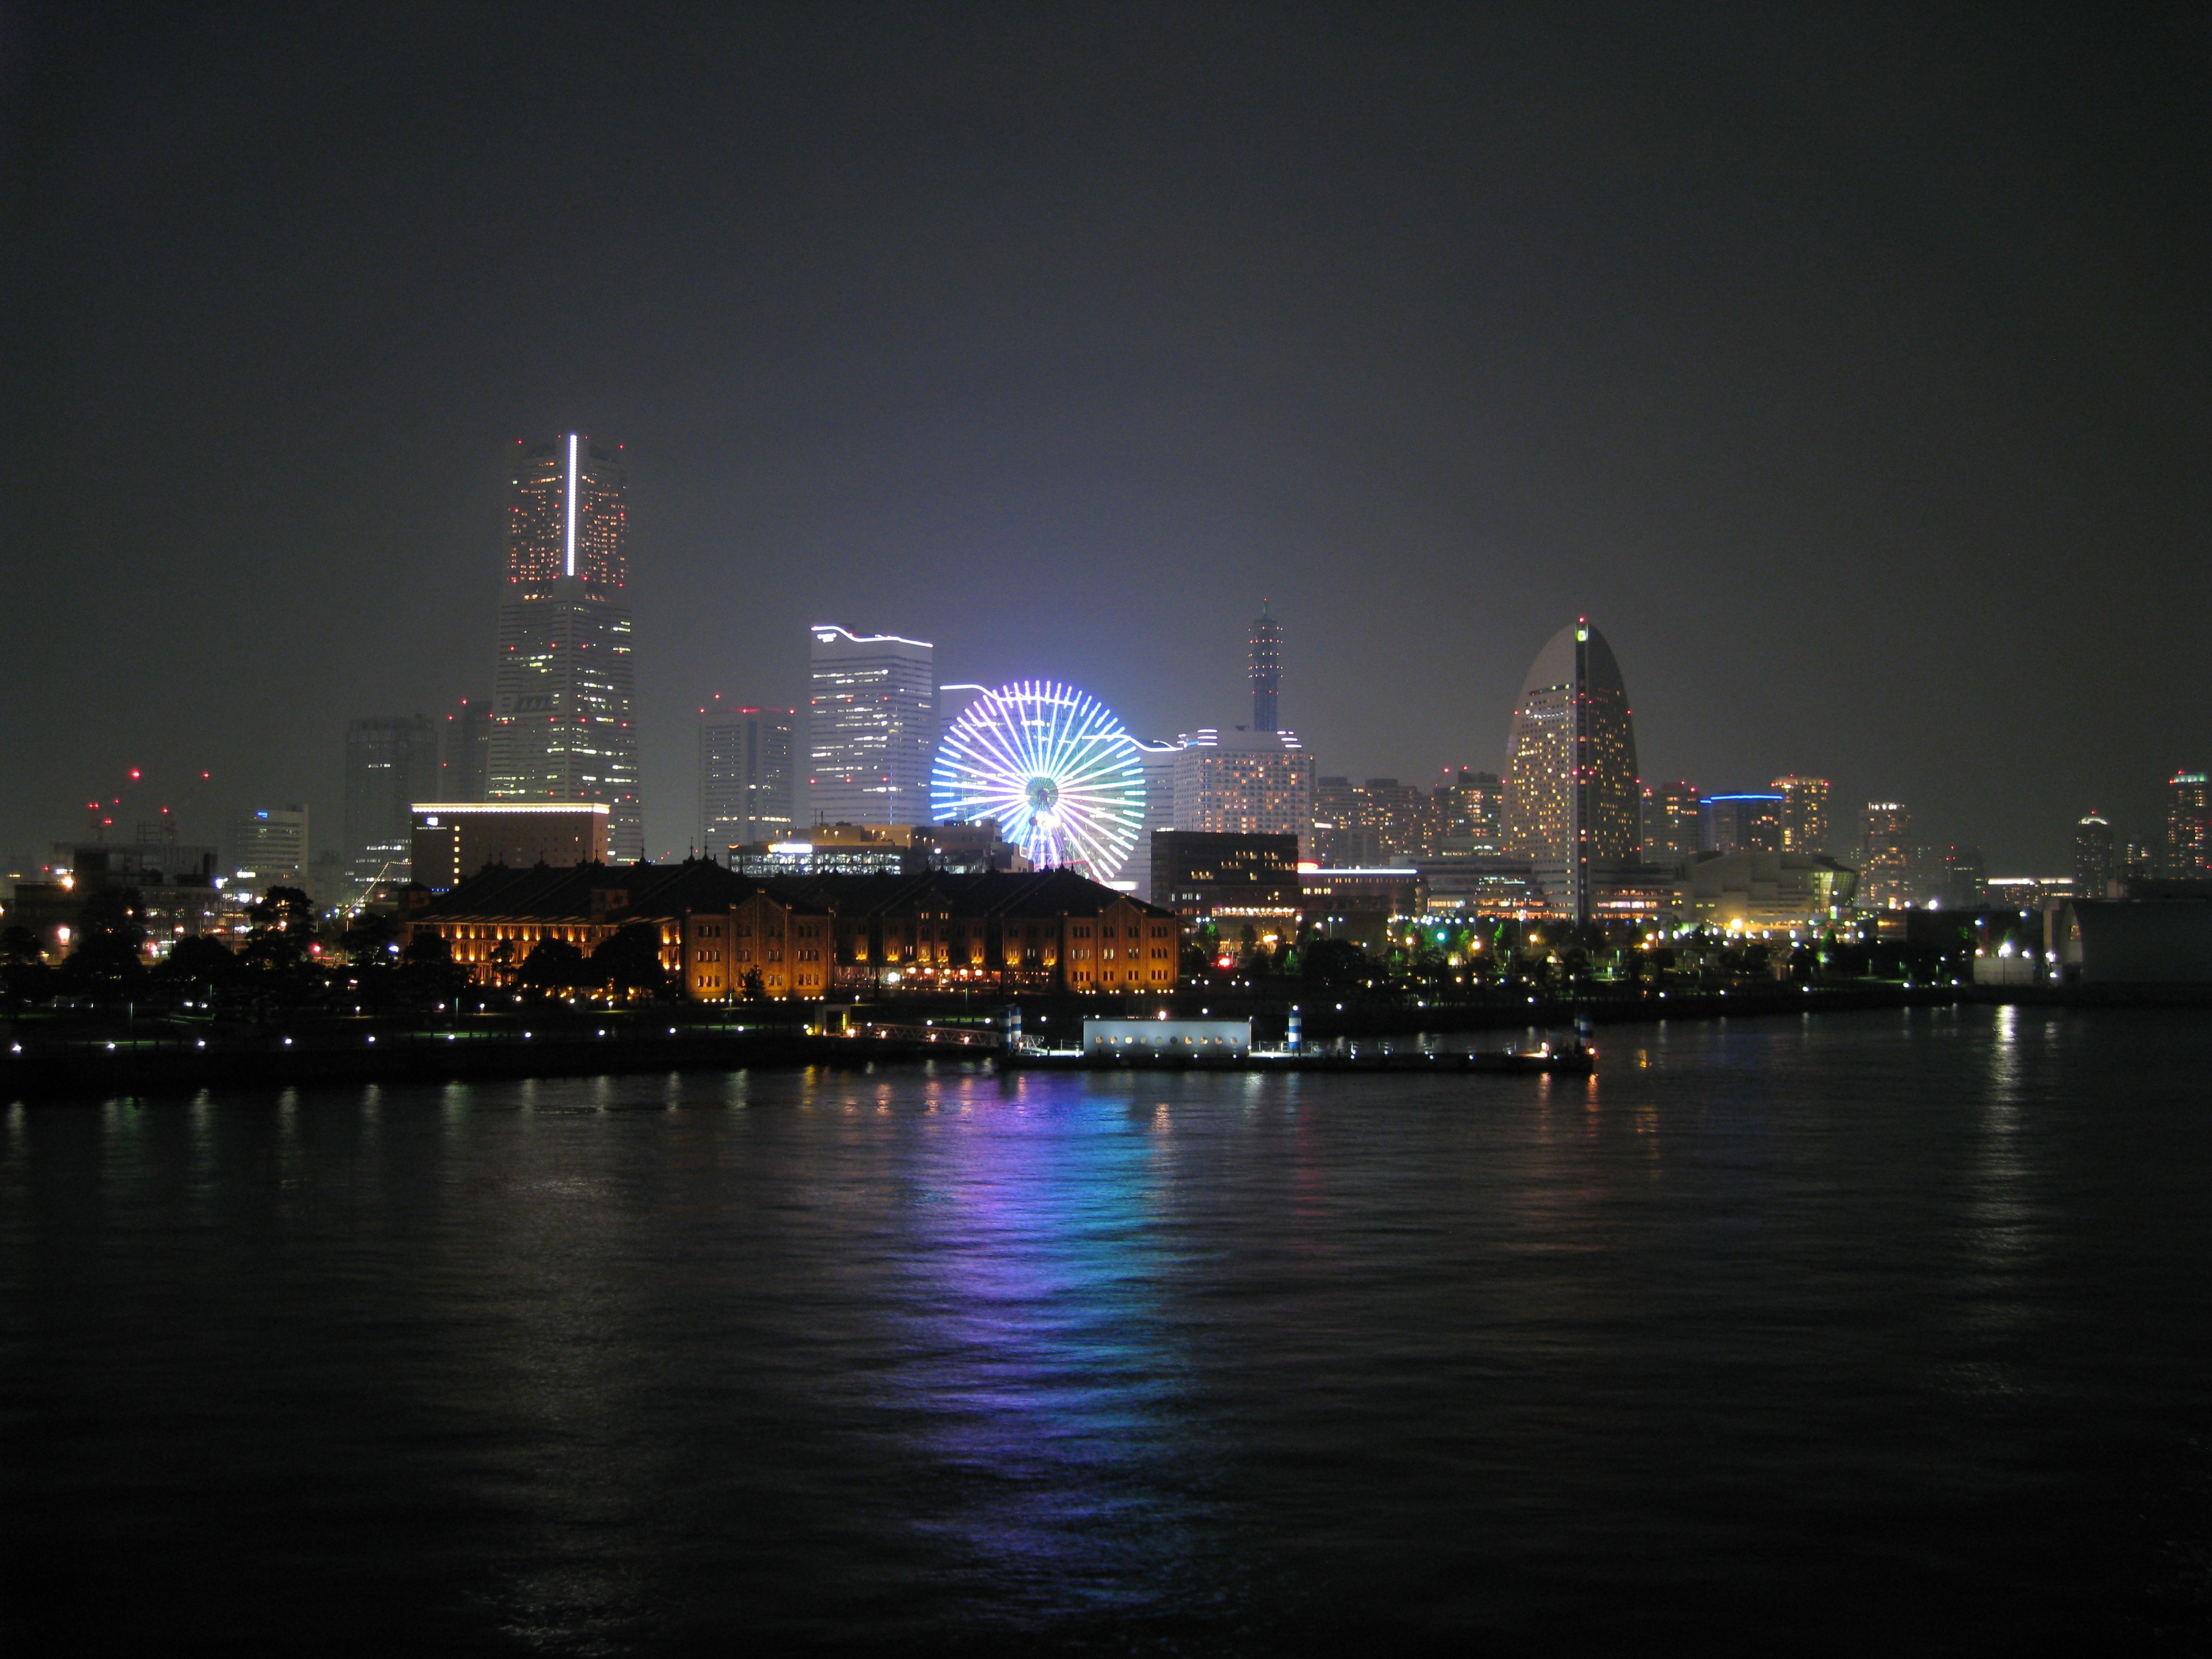
horizon, skyline, night, city, skyscraper, cityscape, panorama, downtown, dusk, evening, reflection, landmark, port, japan, tokyo, metropolis, urban area, geographical feature, human settlement, atmosphere of earth